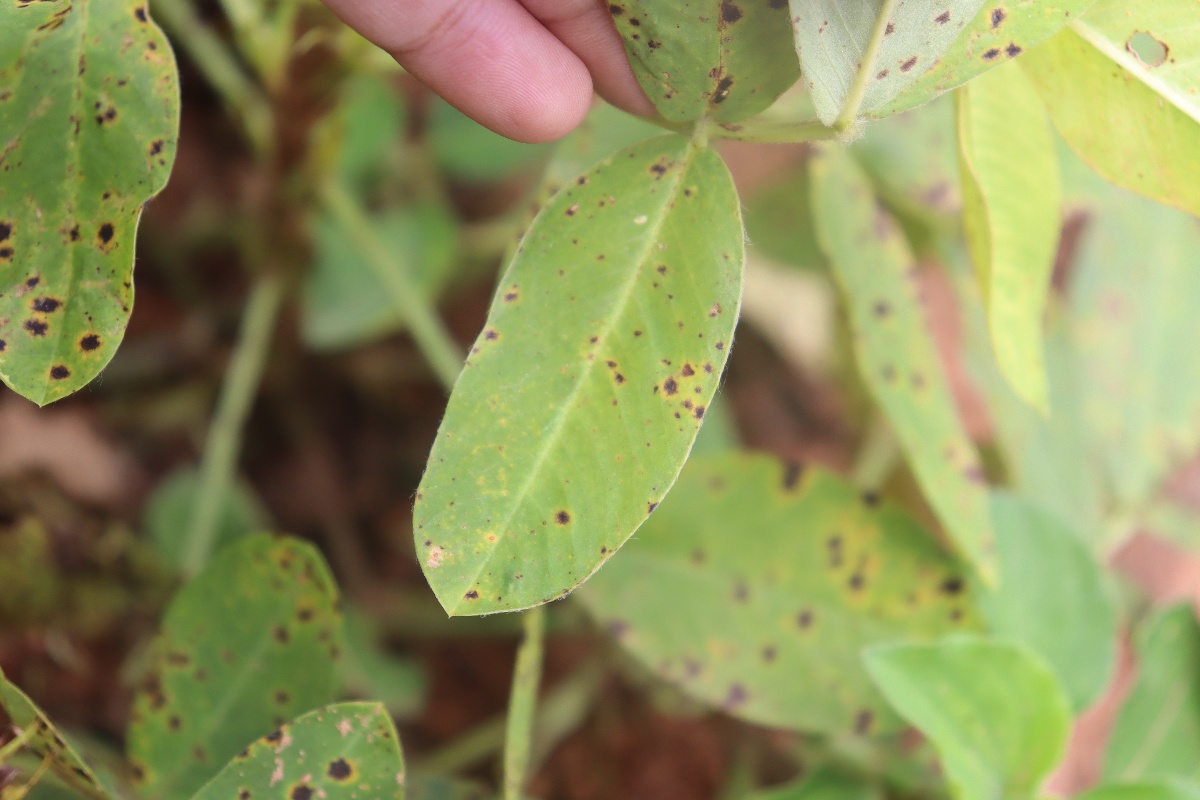
Label: late leaf spot